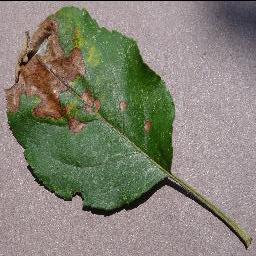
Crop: apple
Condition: black_rot